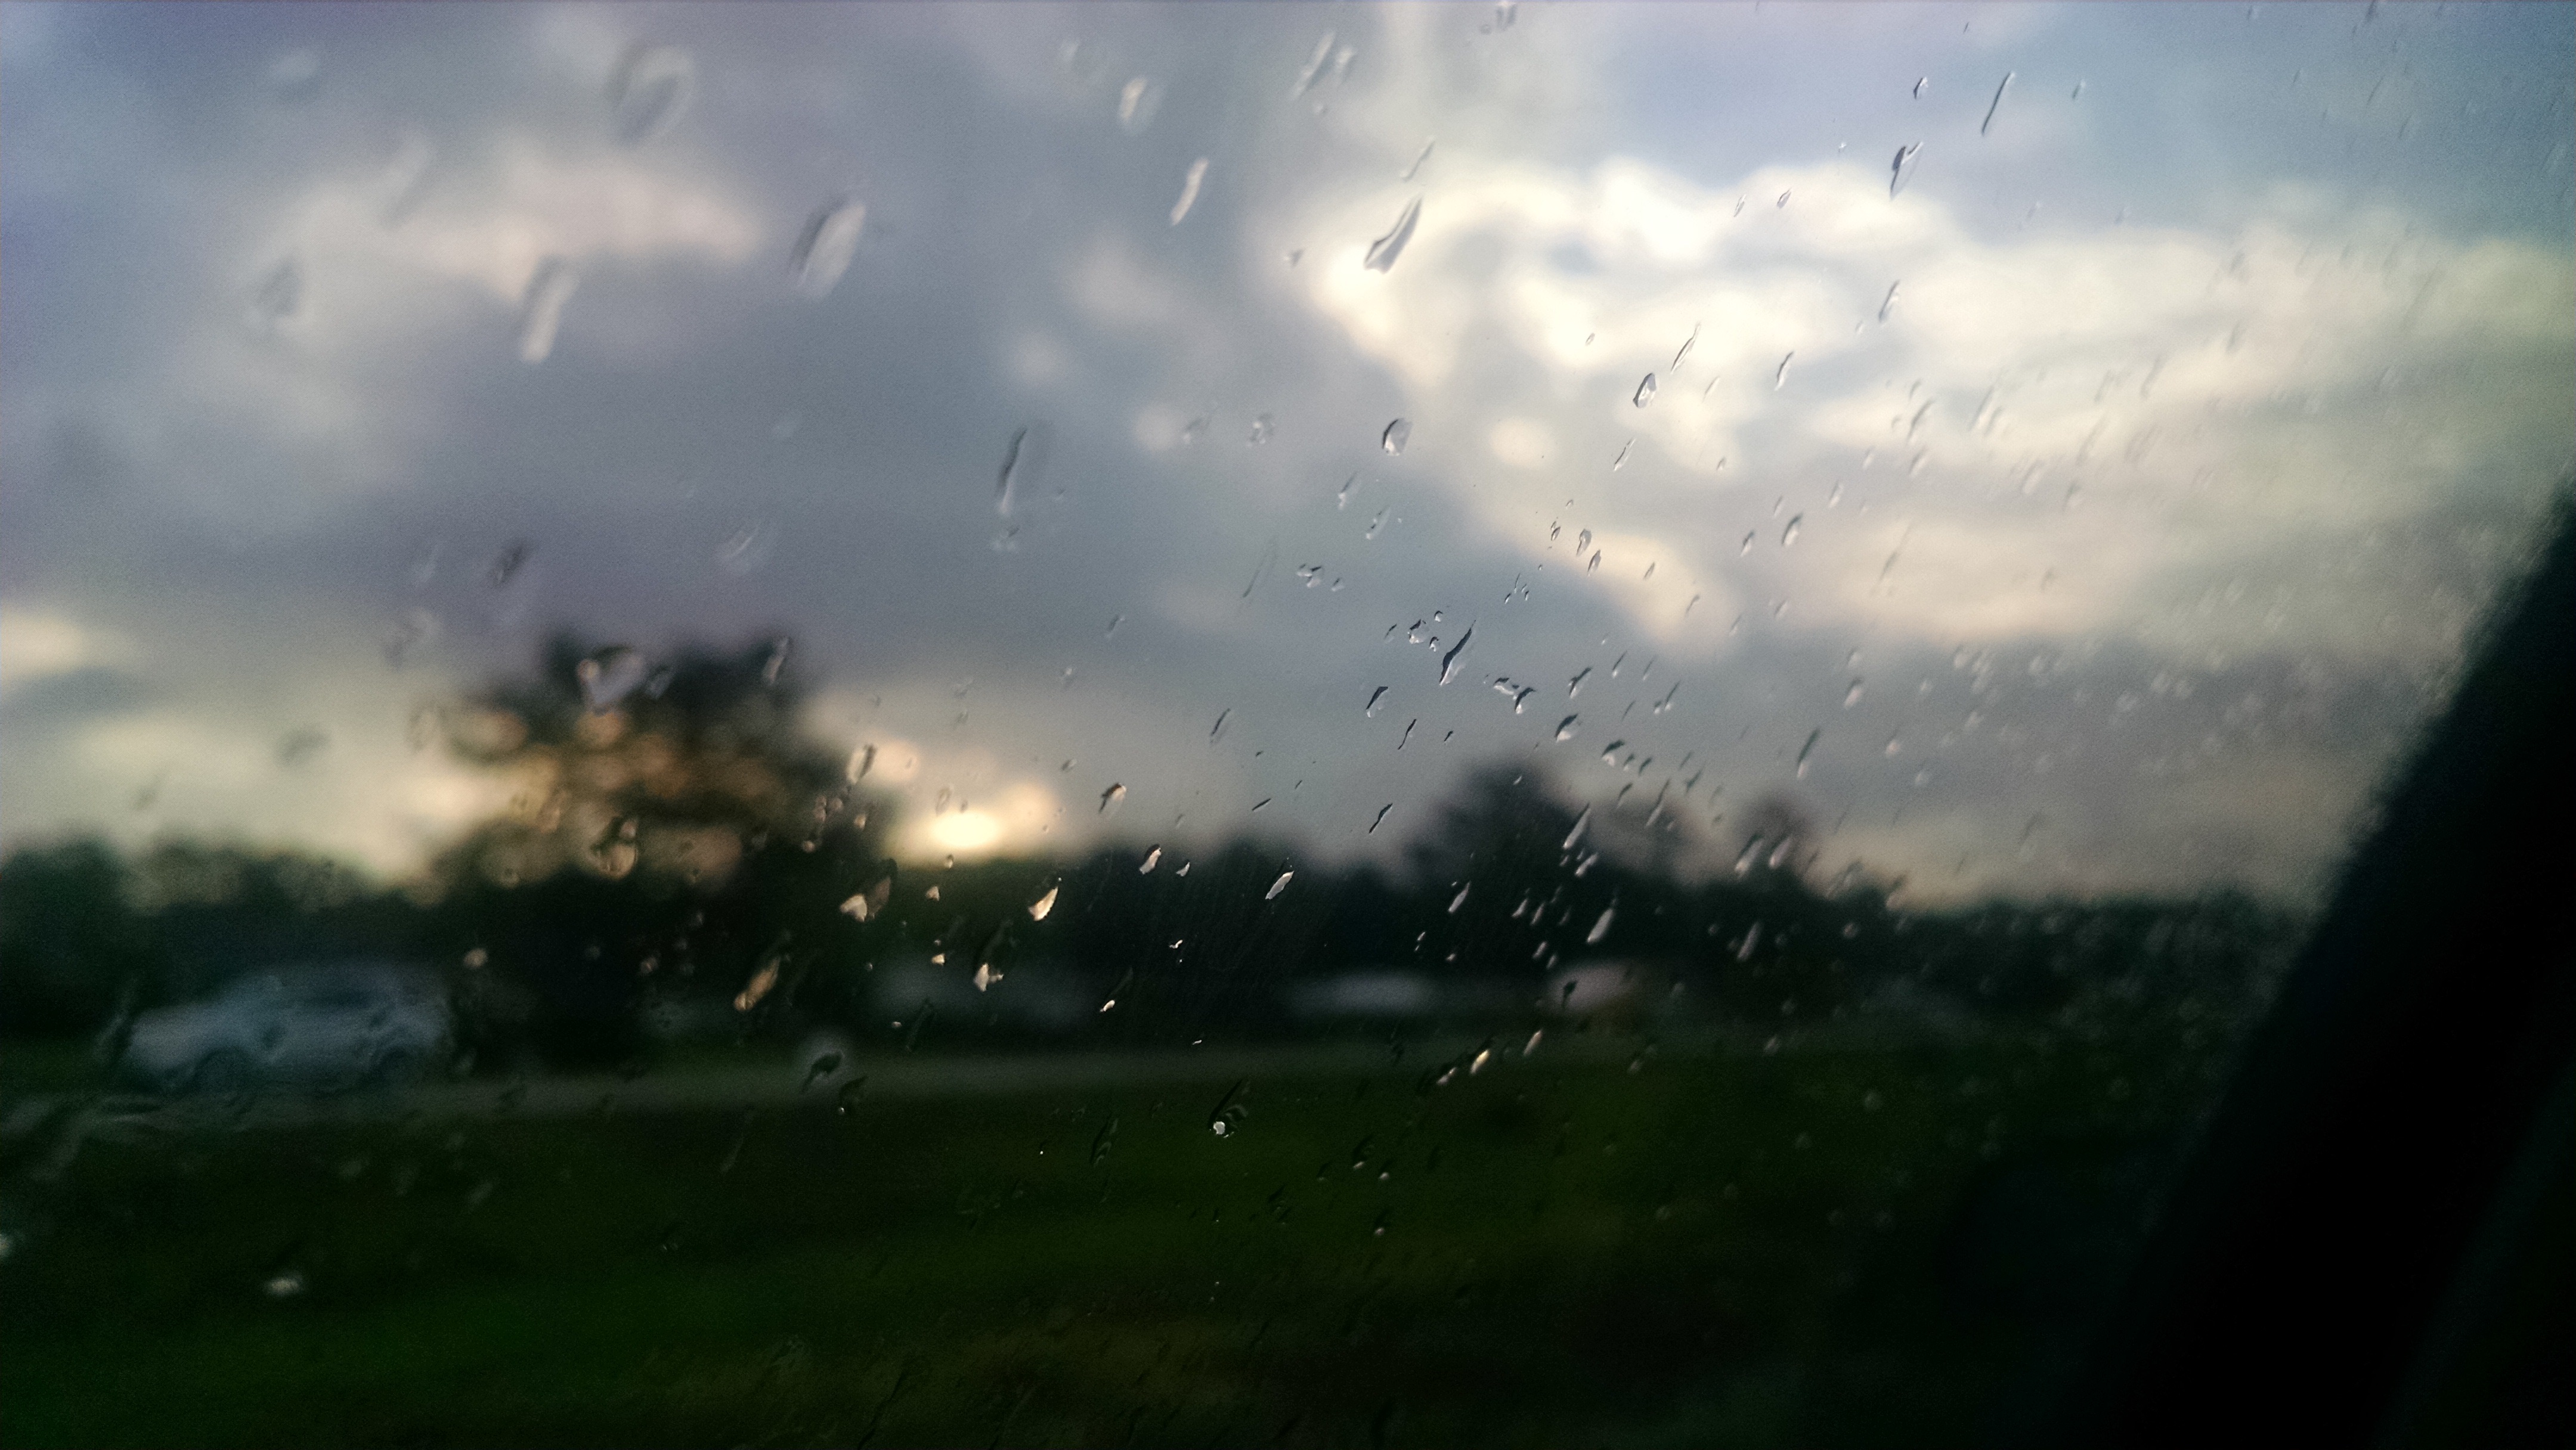
nature, grass, light, cloud, sky, sunlight, morning, dawn, atmosphere, dusk, weather, darkness, meteorological phenomenon, atmospheric phenomenon, atmosphere of earth